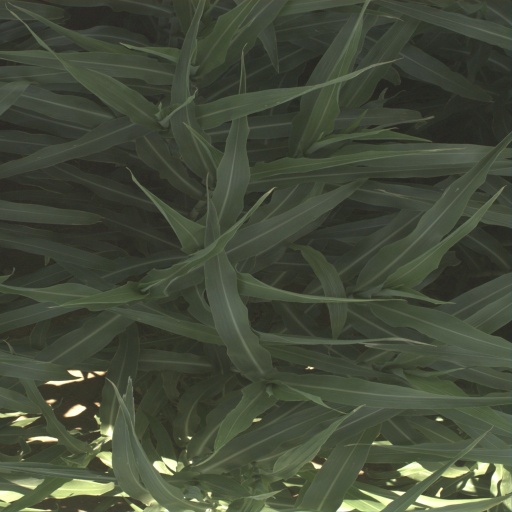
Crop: sorghum